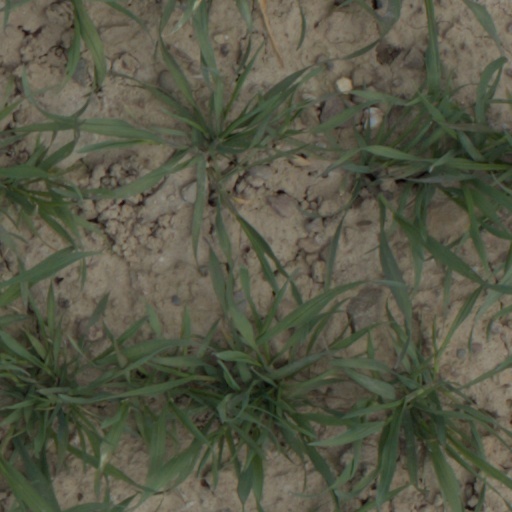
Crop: wheat